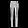
Label: Trouser